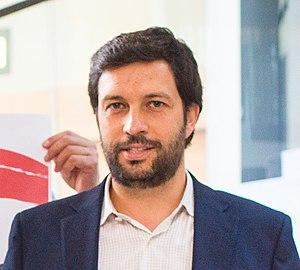
João Manuel Peixoto Ferreira est un homme politique portugais du Parti communiste portugais et de la Coalition démocratique unitaire.